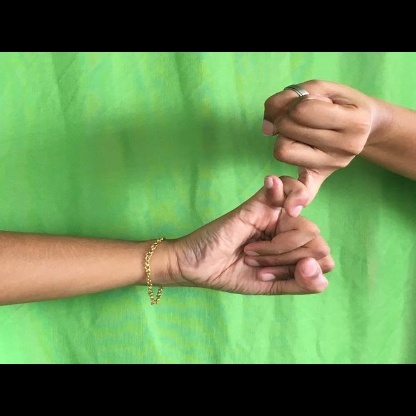
Mudra: Kilaka